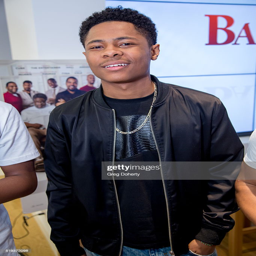
person poses for a picture .